History of the nude in art

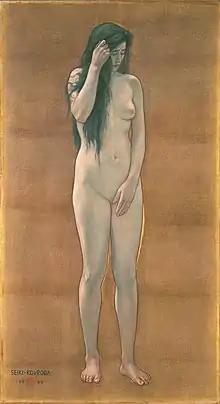
"Sentiment" (1900), by Kuroda Seiki, Kuroda Memorial Hall, Tokyo.

Fauvism is considered the first avant-garde movement. The Fauves dispensed with perspective, modeling and chiaroscuro, experimenting with color, which is conceived in a subjective and personal way, applying emotional and expressive values, independent of nature. Its main representative was Henri Matisse, a disciple of Gustave Moreau, who opened the doors to the independence of color with respect to the subject, organizing space according to color planes and seeking new sensations through the striking effect of violent areas of strident colors. Despite his modernizing zeal, Matisse preserved classical elements, such as the nude: in 1898 he began his personal style with "Nude at the Window", where he began to apply color in an arbitrary, non-imitative way; the painting recreates a different reality, in which color is autonomous from form. In "Luxury, Calm and Pleasure" (1905) he applied basic colors (red, yellow, blue) and complementary colors (violet, orange, green), arranged by zones and structured by geometric figures. With the "Blue Nude" (1906–1907) he began a simplification of the human form in search of a perfect synthesis of the structure of the body, a process that would obsess him for many years and that would culminate in the "Pink Nude" (1935). In "The Luxury" (1907) he focused on the human figure, with a triangular composition and arbitrary colors, emphasizing the movement of the figure, and with schematic faces. "Luxury II" (1907) is a second, more precise version, with pure and flat spots of color, highlighting the flesh of a salmon pink, which would be typical of Matisse. "Bathers with a Turtle" (1908) has an austere, abstract background of colored stripes, creating space by the distinction of colors. "Nude, Black and Gold" (1908) is influenced by black-African carvings, with a tone close to wood and almond-shaped eyes. "The Dance" (1910) is a study of the human figure in movement, with an exaggerated schematism and great austerity of color, reduced to red and blue—he made two large murals on "The Dance", one in Moscow (1910) and another in Philadelphia (1931). "Odalisque in Red" (1924) is influenced by Modigliani, softened with a certain Renaissance air. In "Figure on an Ornamental Background" (1925) he recovered Moreau's influence, with great decorativism and "horror vacui". In "Pink Nude" (1935) the influence of Mondrian is perceived, with abstractizing figures and a gridded background, in black and white. Other works of his are: "The Joy of Life" (1906), "Standing Nude" (1907), "Game of Bowls" (1908), "Two Black Women" (1908), "Still Life with Dance" (1909), "Nude in Sunlit Landscape" (1909), "Red Fish and Sculpture" (1911), "Nude Spanish Carpet" (1919), "The Hindu Pose" (1923), "Nude with Blue Cushion" (1924), "Odalisque with Red Pants" (1924–1925), "Sleeping Nude on Red Background" (1926), "Reclining Nude" (1935), "A" "Nude Lying on Her Back" (1944), etc.